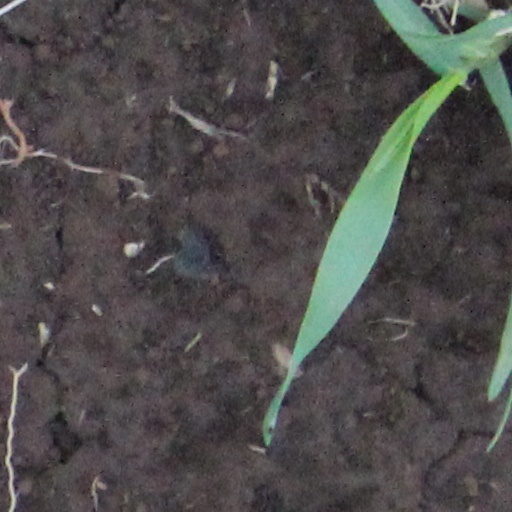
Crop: wheat